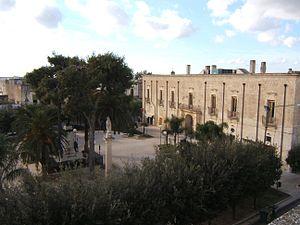
Erchie est une commune italienne de la province de Brindisi dans la région des Pouilles.